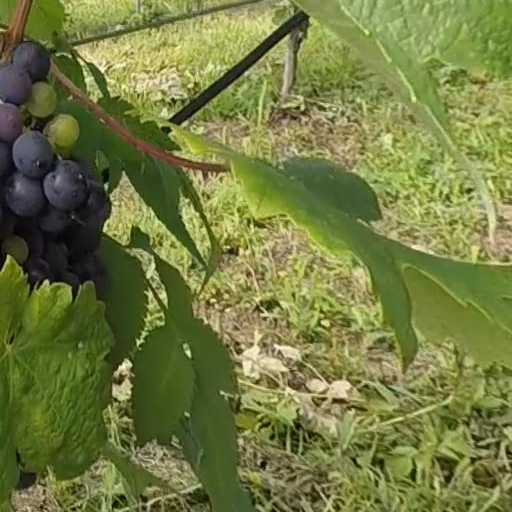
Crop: grape